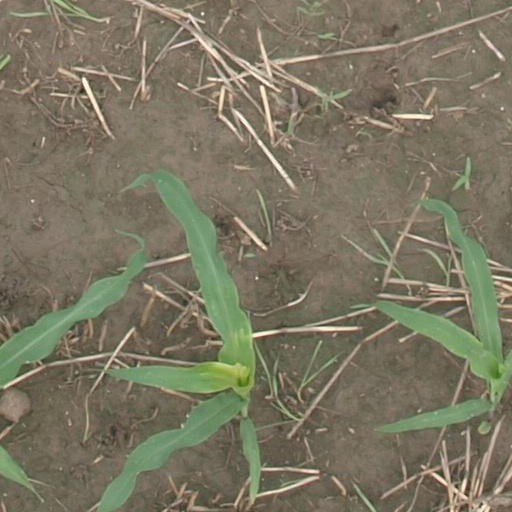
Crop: maize; corn